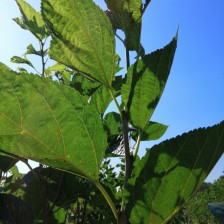
Variety: BlackOodTurkey